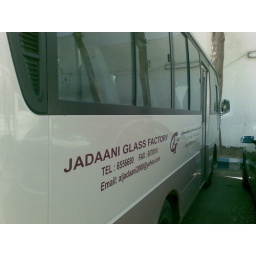
jadaani glass factory we come to company by this bus